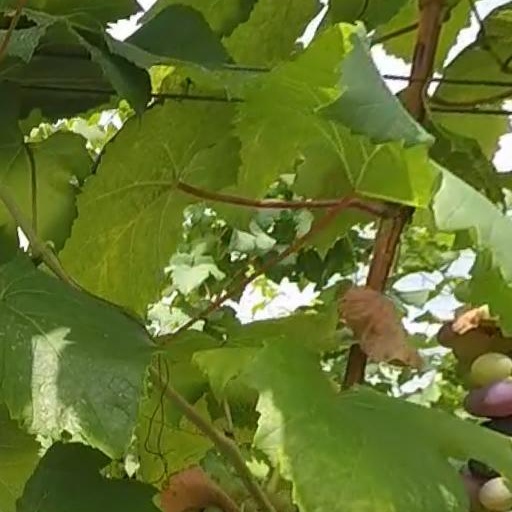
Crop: grape